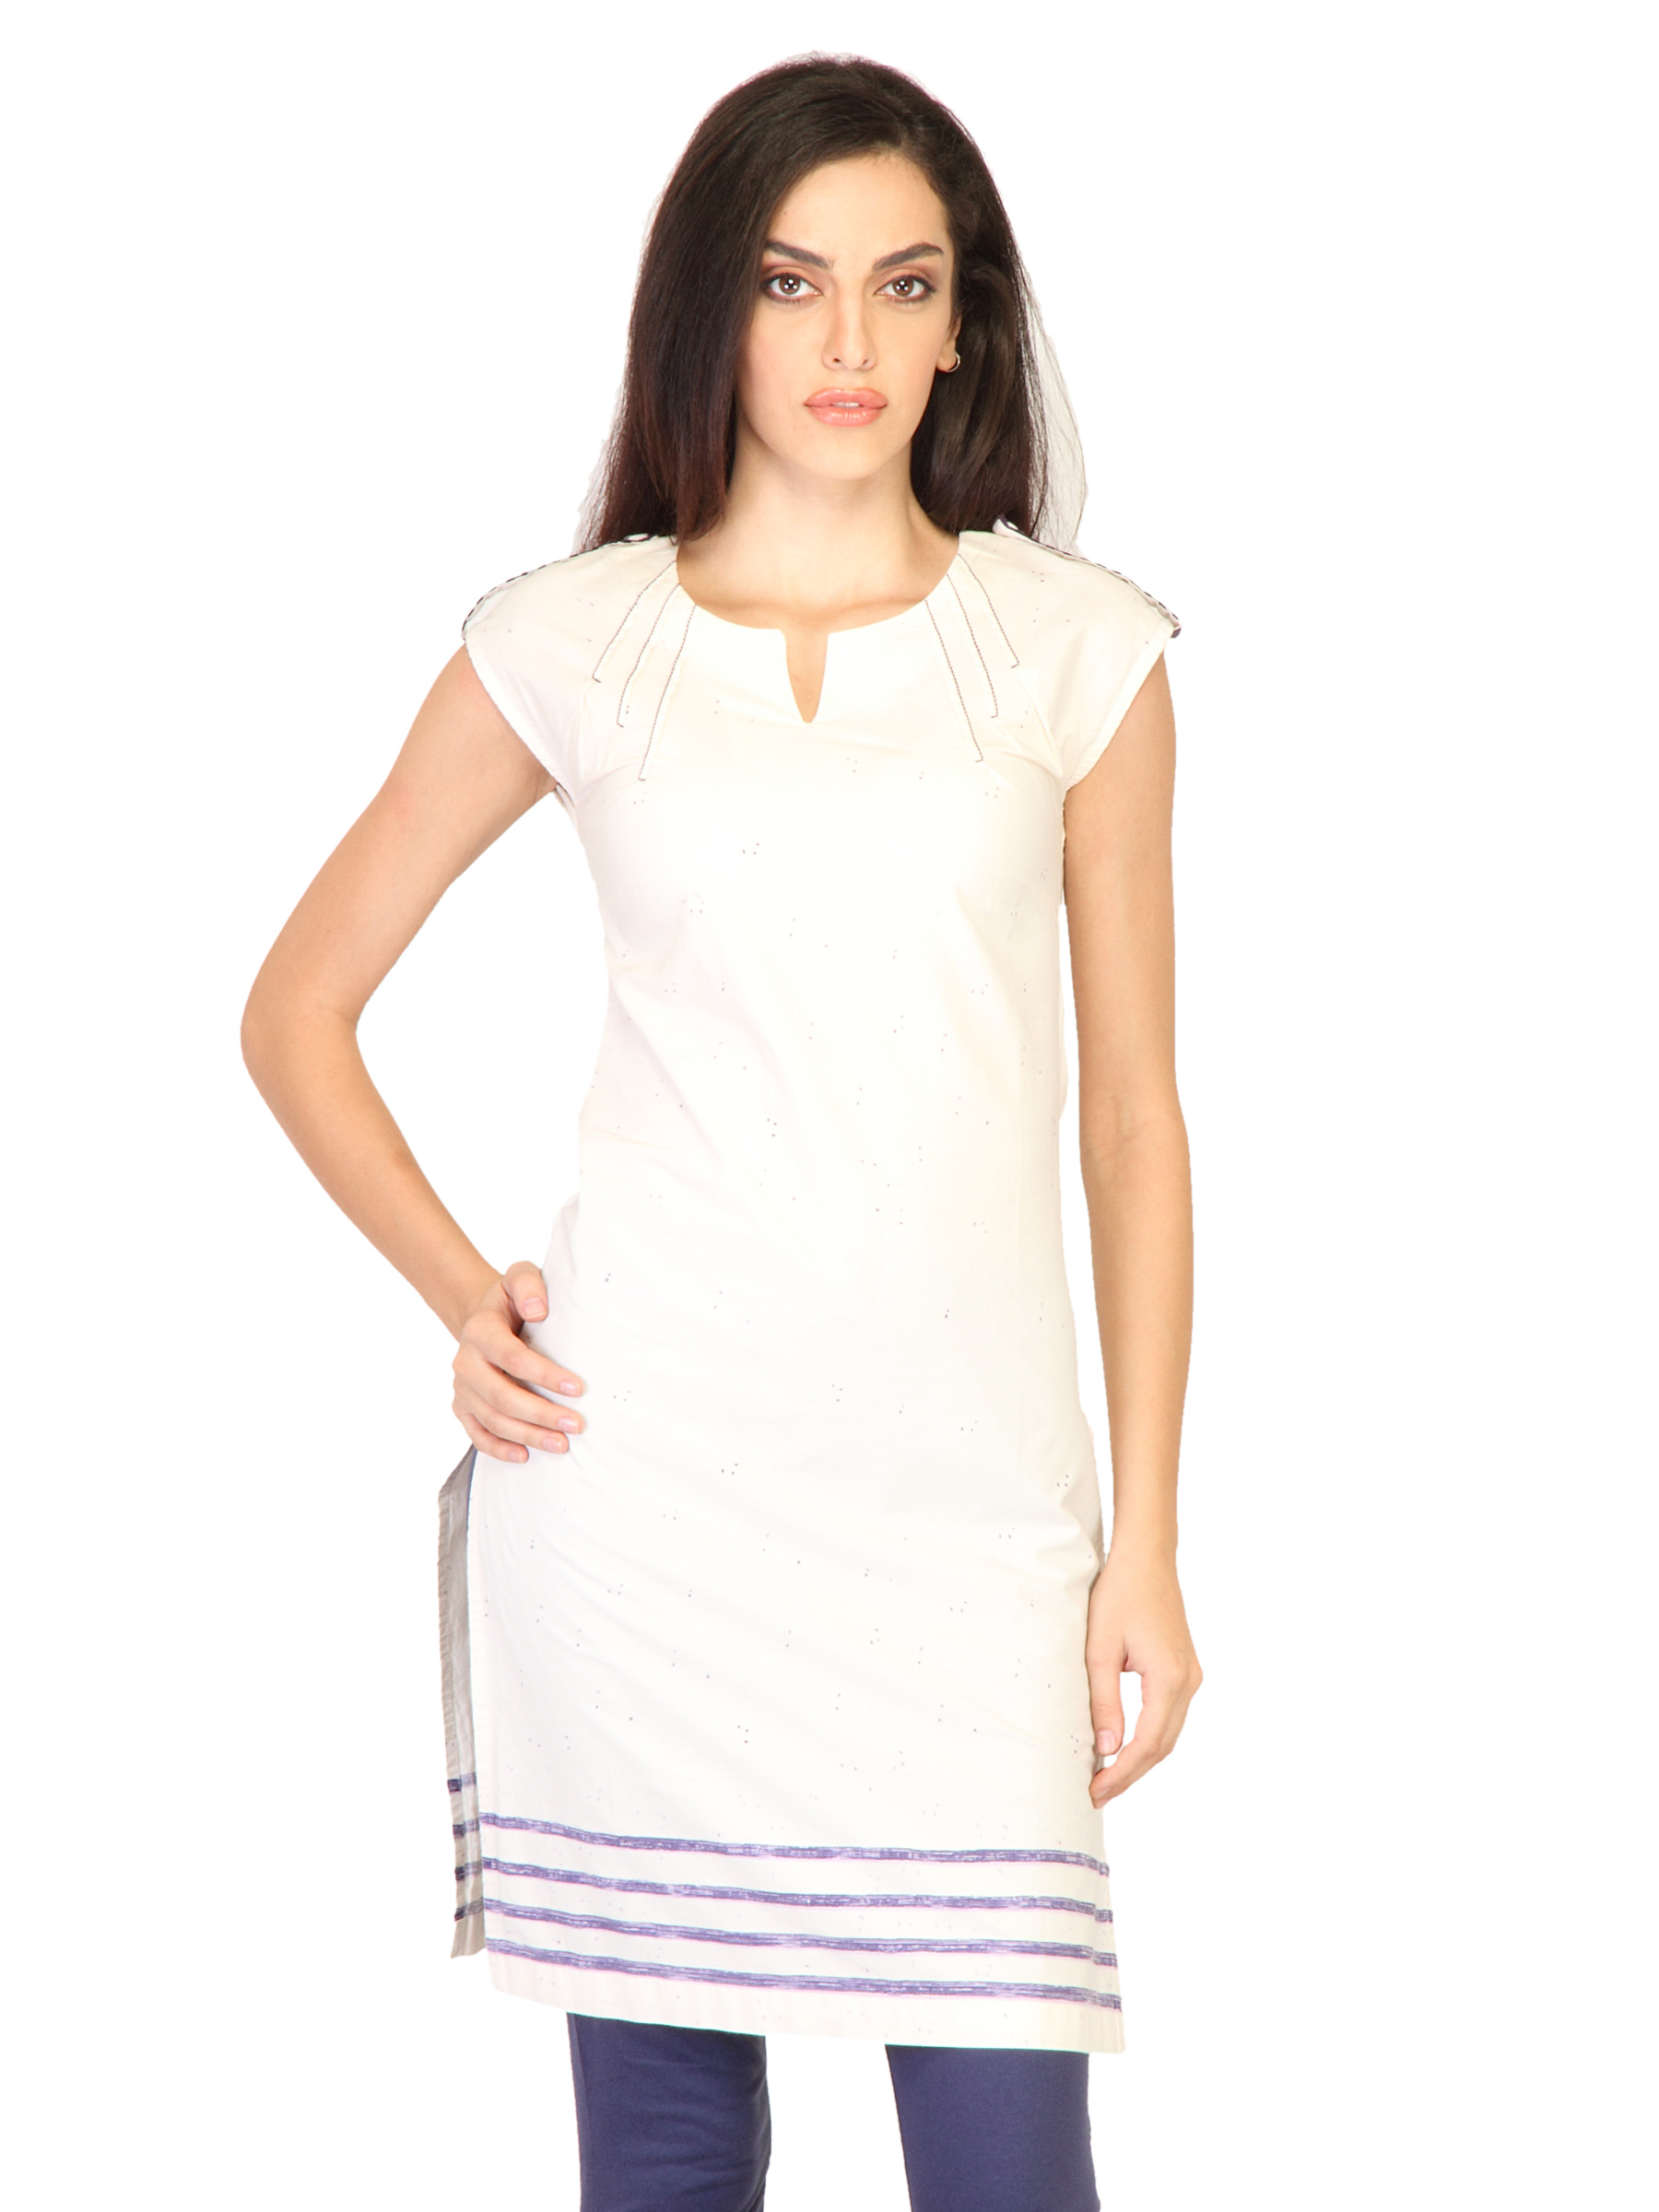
W Women Printed White Kurtas
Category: Apparel / Topwear / Kurtas
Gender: Women
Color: White
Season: Fall 2011
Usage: Ethnic